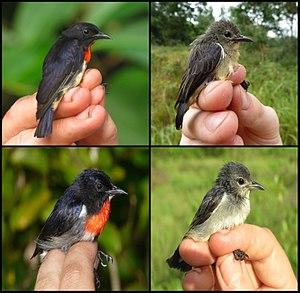
Dicaeum celebicum kuehni est une sous-espèce du Dicée des Célèbes, espèce de passereaux de la famille des Dicaeidae. Cette sous-espèce est endémique des îles Wakatobi.